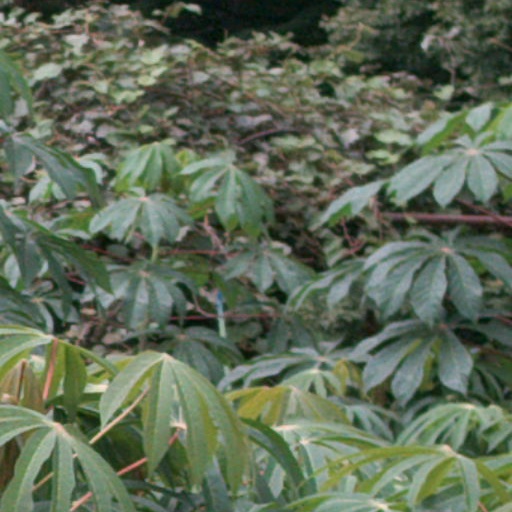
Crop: cassava